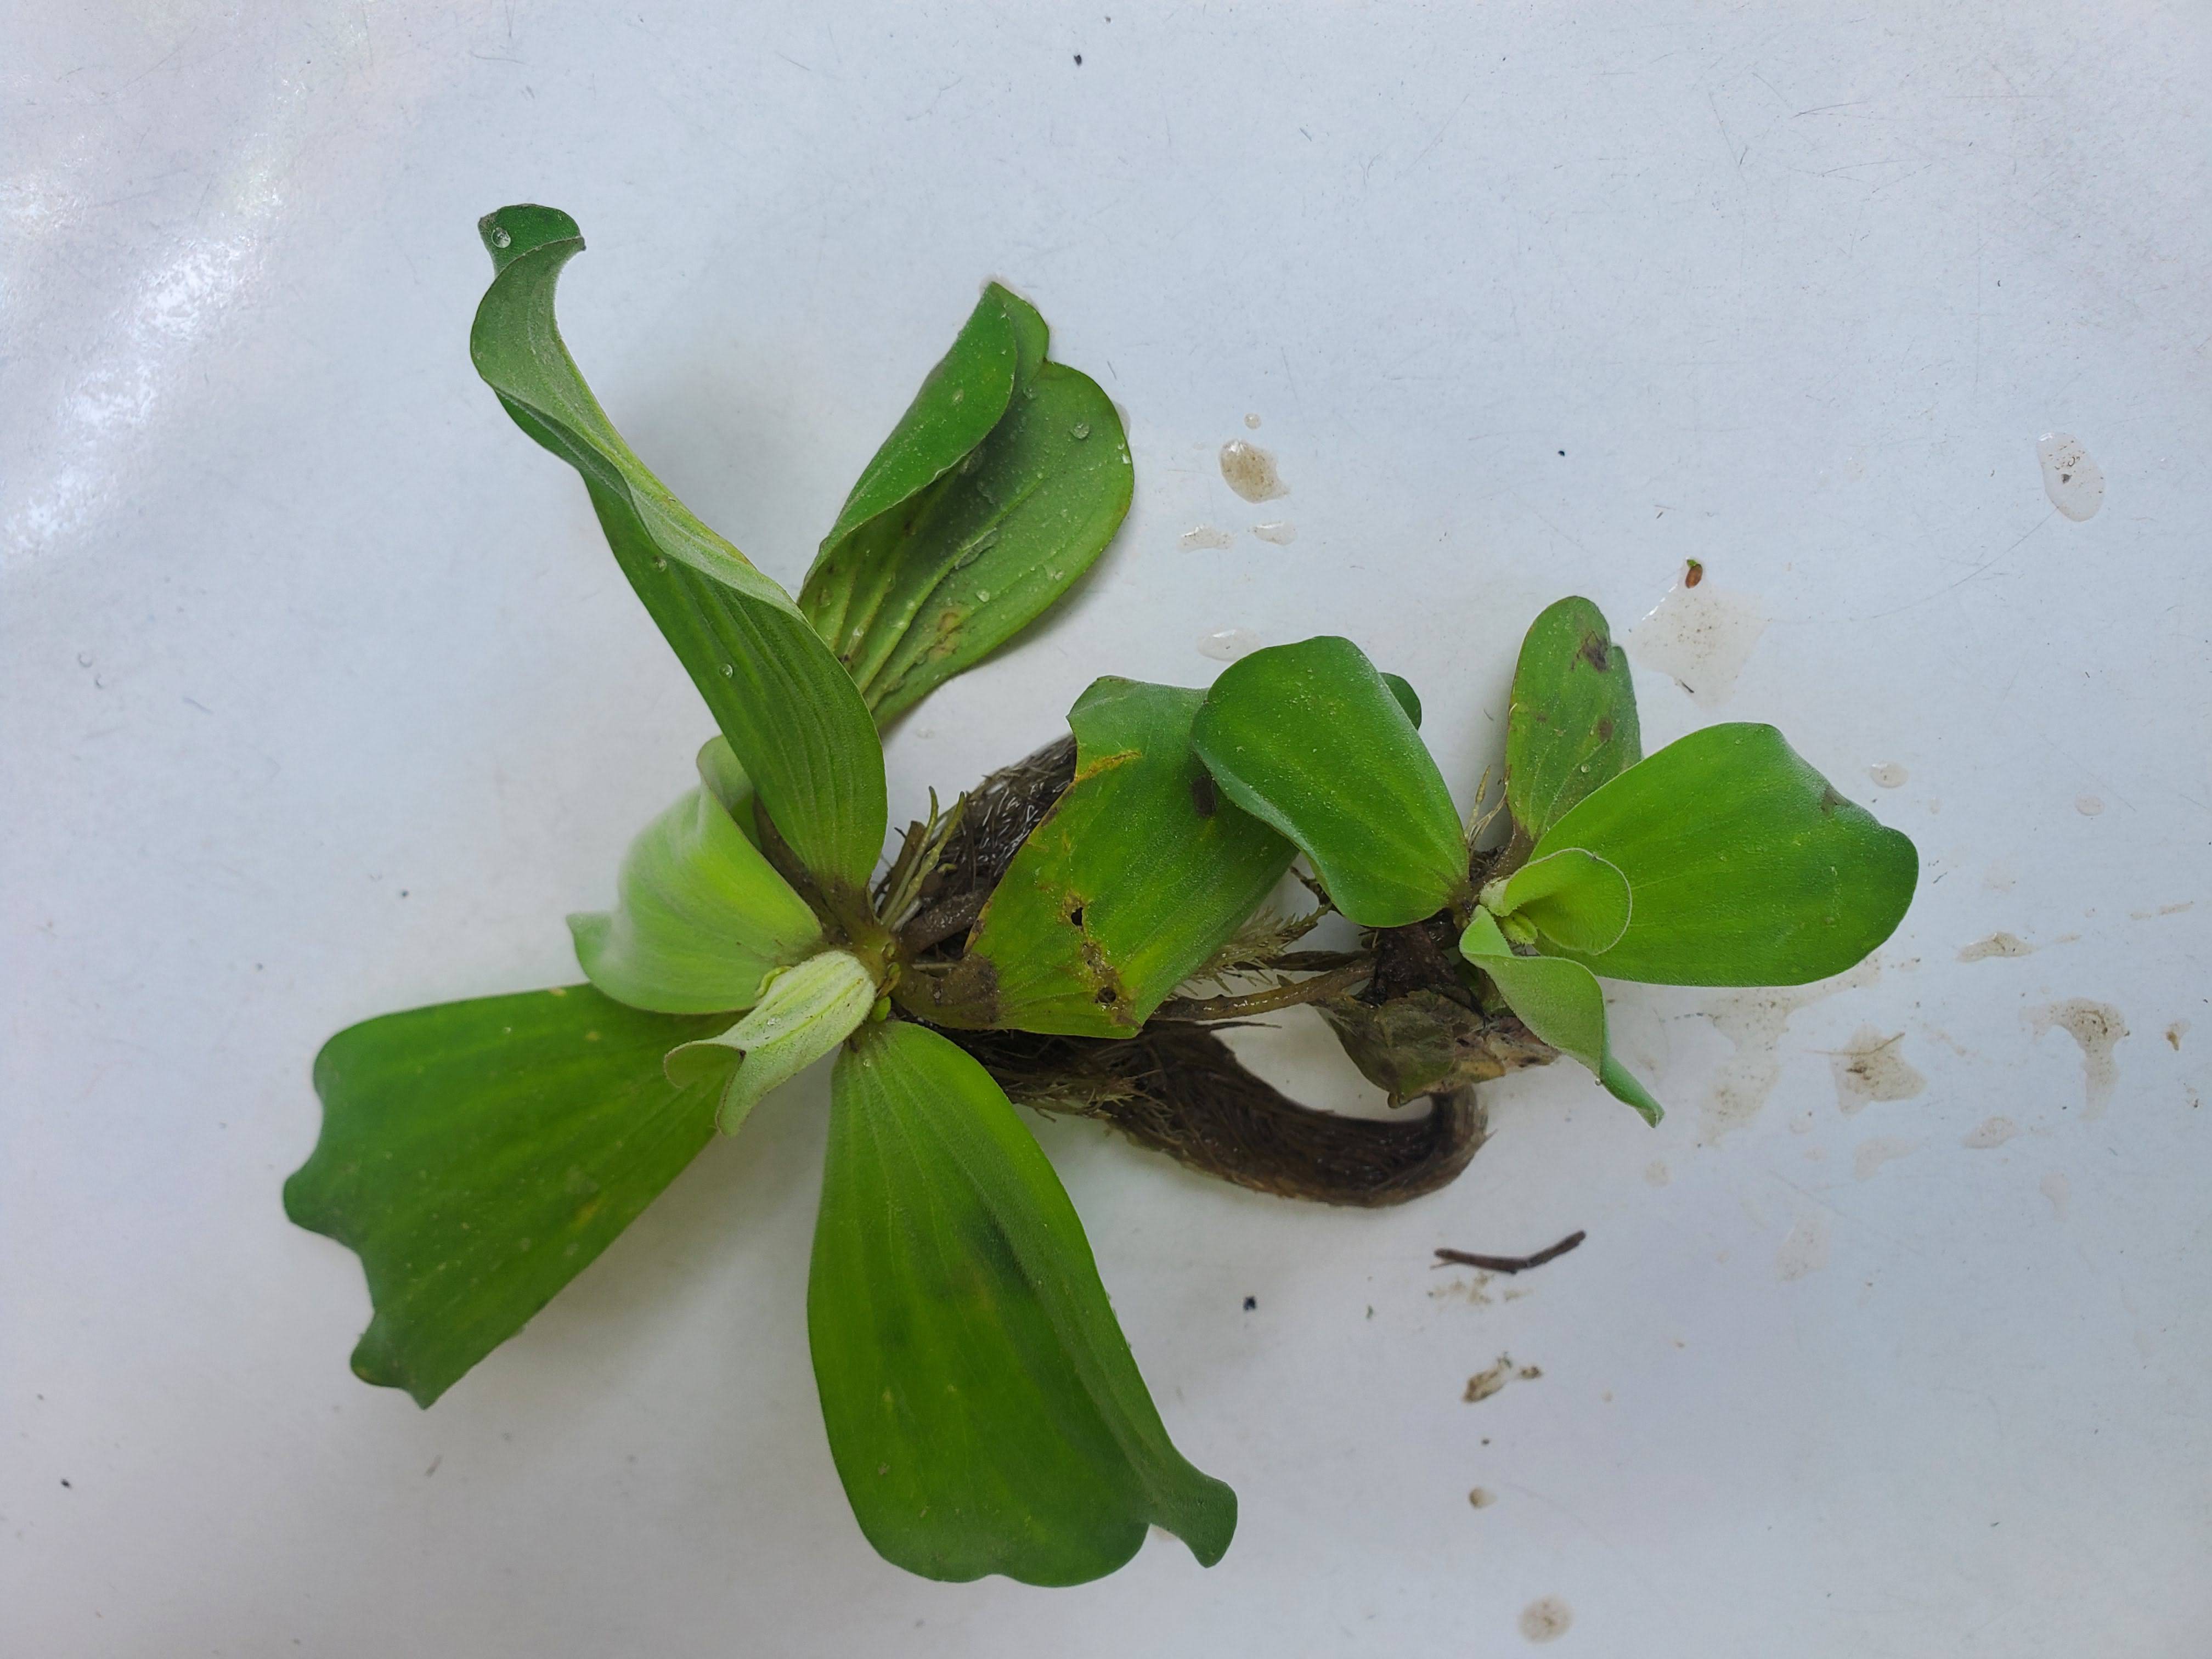
Species: Water Lettuce (Pistia stratiotes)